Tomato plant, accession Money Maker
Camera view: horizontal (90 deg, fisheye); turntable rotation: 330 degrees
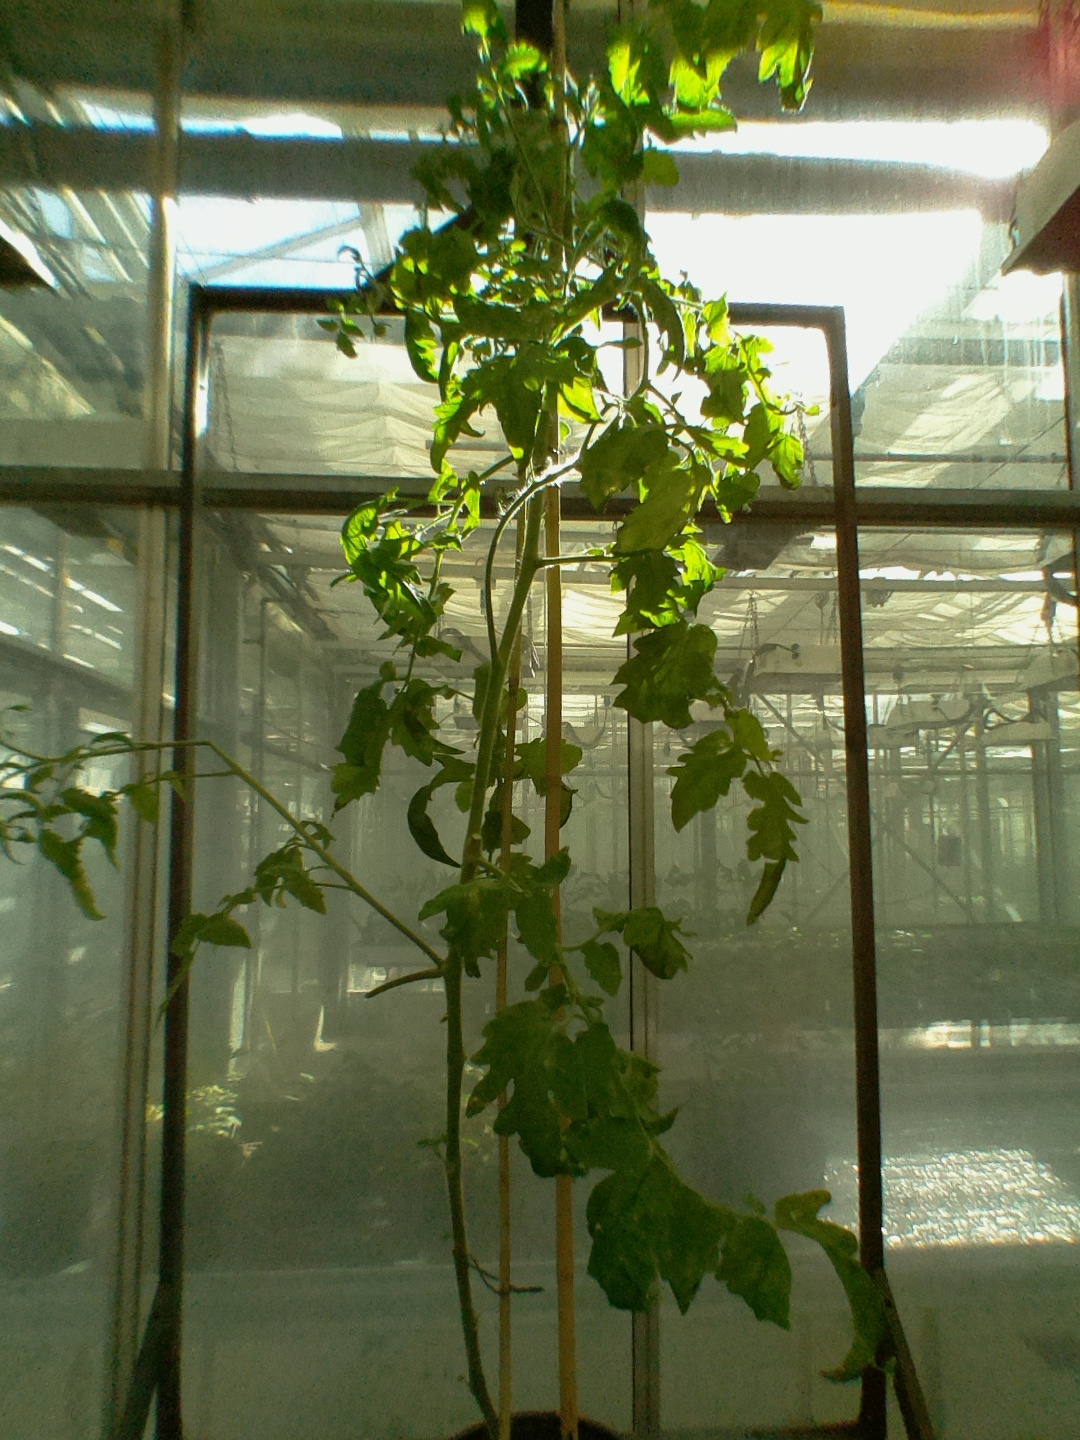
BBCH growth stage 83: 30%-40% of fruits show typical fully ripe color